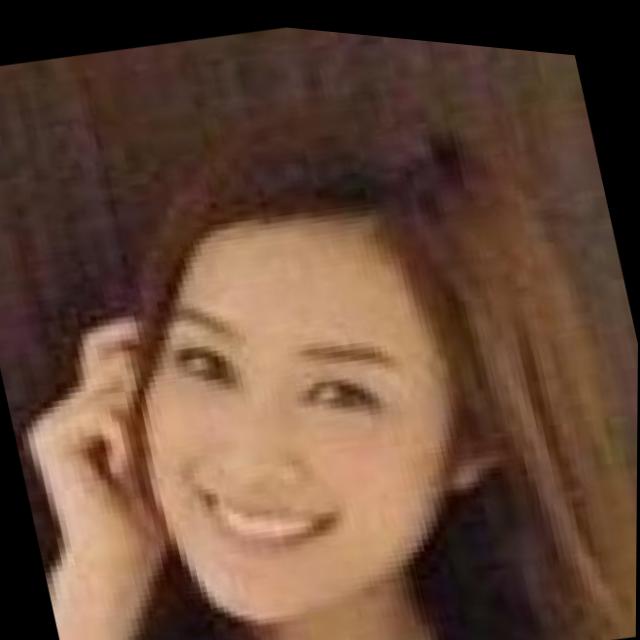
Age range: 21-44